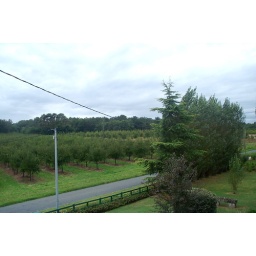
View from relatives' house in Aquitaine, France. The trees are plum trees.